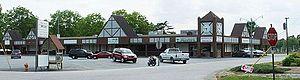
La ville de Darmstadt est située dans le comté de Vanderburgh, dans l’État de l’Indiana, aux États-Unis. Sa population s’élevait à 1 407 habitants lors du recensement de 2010, estimée à 1 466 habitants en 2016.